German colonial empire

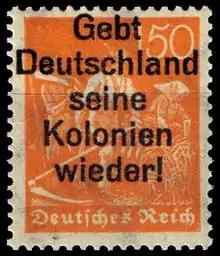
Stamp from 1921, "Give Germany its colonies back!"

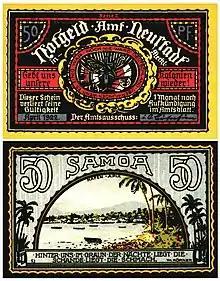
"Notgeld" of 1922, "Give us our colonies back! – Samoa."

As a result of the colonial wars in South West Africa and East Africa, which had been caused by poor treatment of native peoples, it was considered necessary to change the German colonial administration, in favor of a more scientific approach to the employment of the colonies that improved the lives of the people in them. Therefore, the highest authority in colonial administration, the Colonial Department ("Kolonialabteilung") was separated from the Foreign Office and, in May 1907, it became its own ministry, the Imperial Colonial Office ("Reichskolonialamt").